Françoise de Brézé

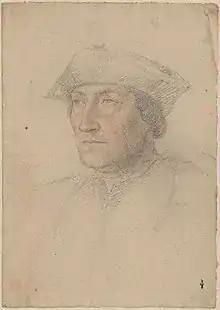
Françoise's royal descended father, Louis de Brézé.

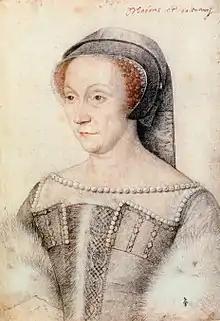
Françoise's mother, Diane de Poitiers.

Françoise de Brézé was born around 1518, the eldest child of Diane de Poitiers and Louis de Brézé,